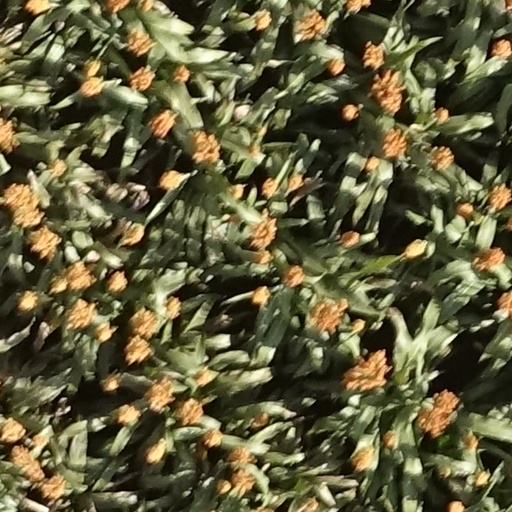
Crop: sorghum